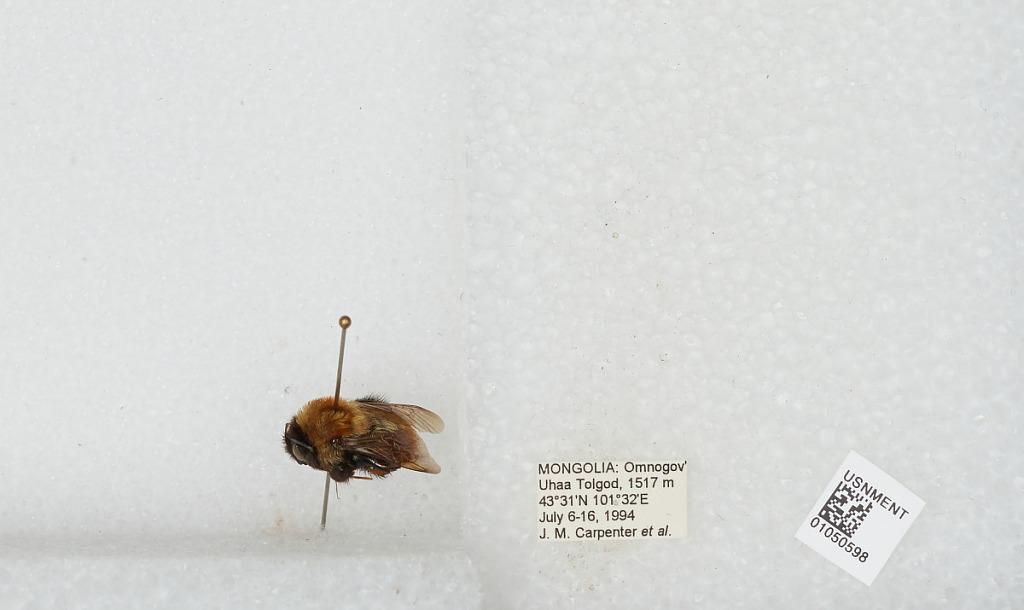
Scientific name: Bombus sp.
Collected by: J. Carpenter
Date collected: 1994-7-6
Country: Mongolia
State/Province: Umnugovi
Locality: Uhaa Tolgod
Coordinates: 43.32, 101.32